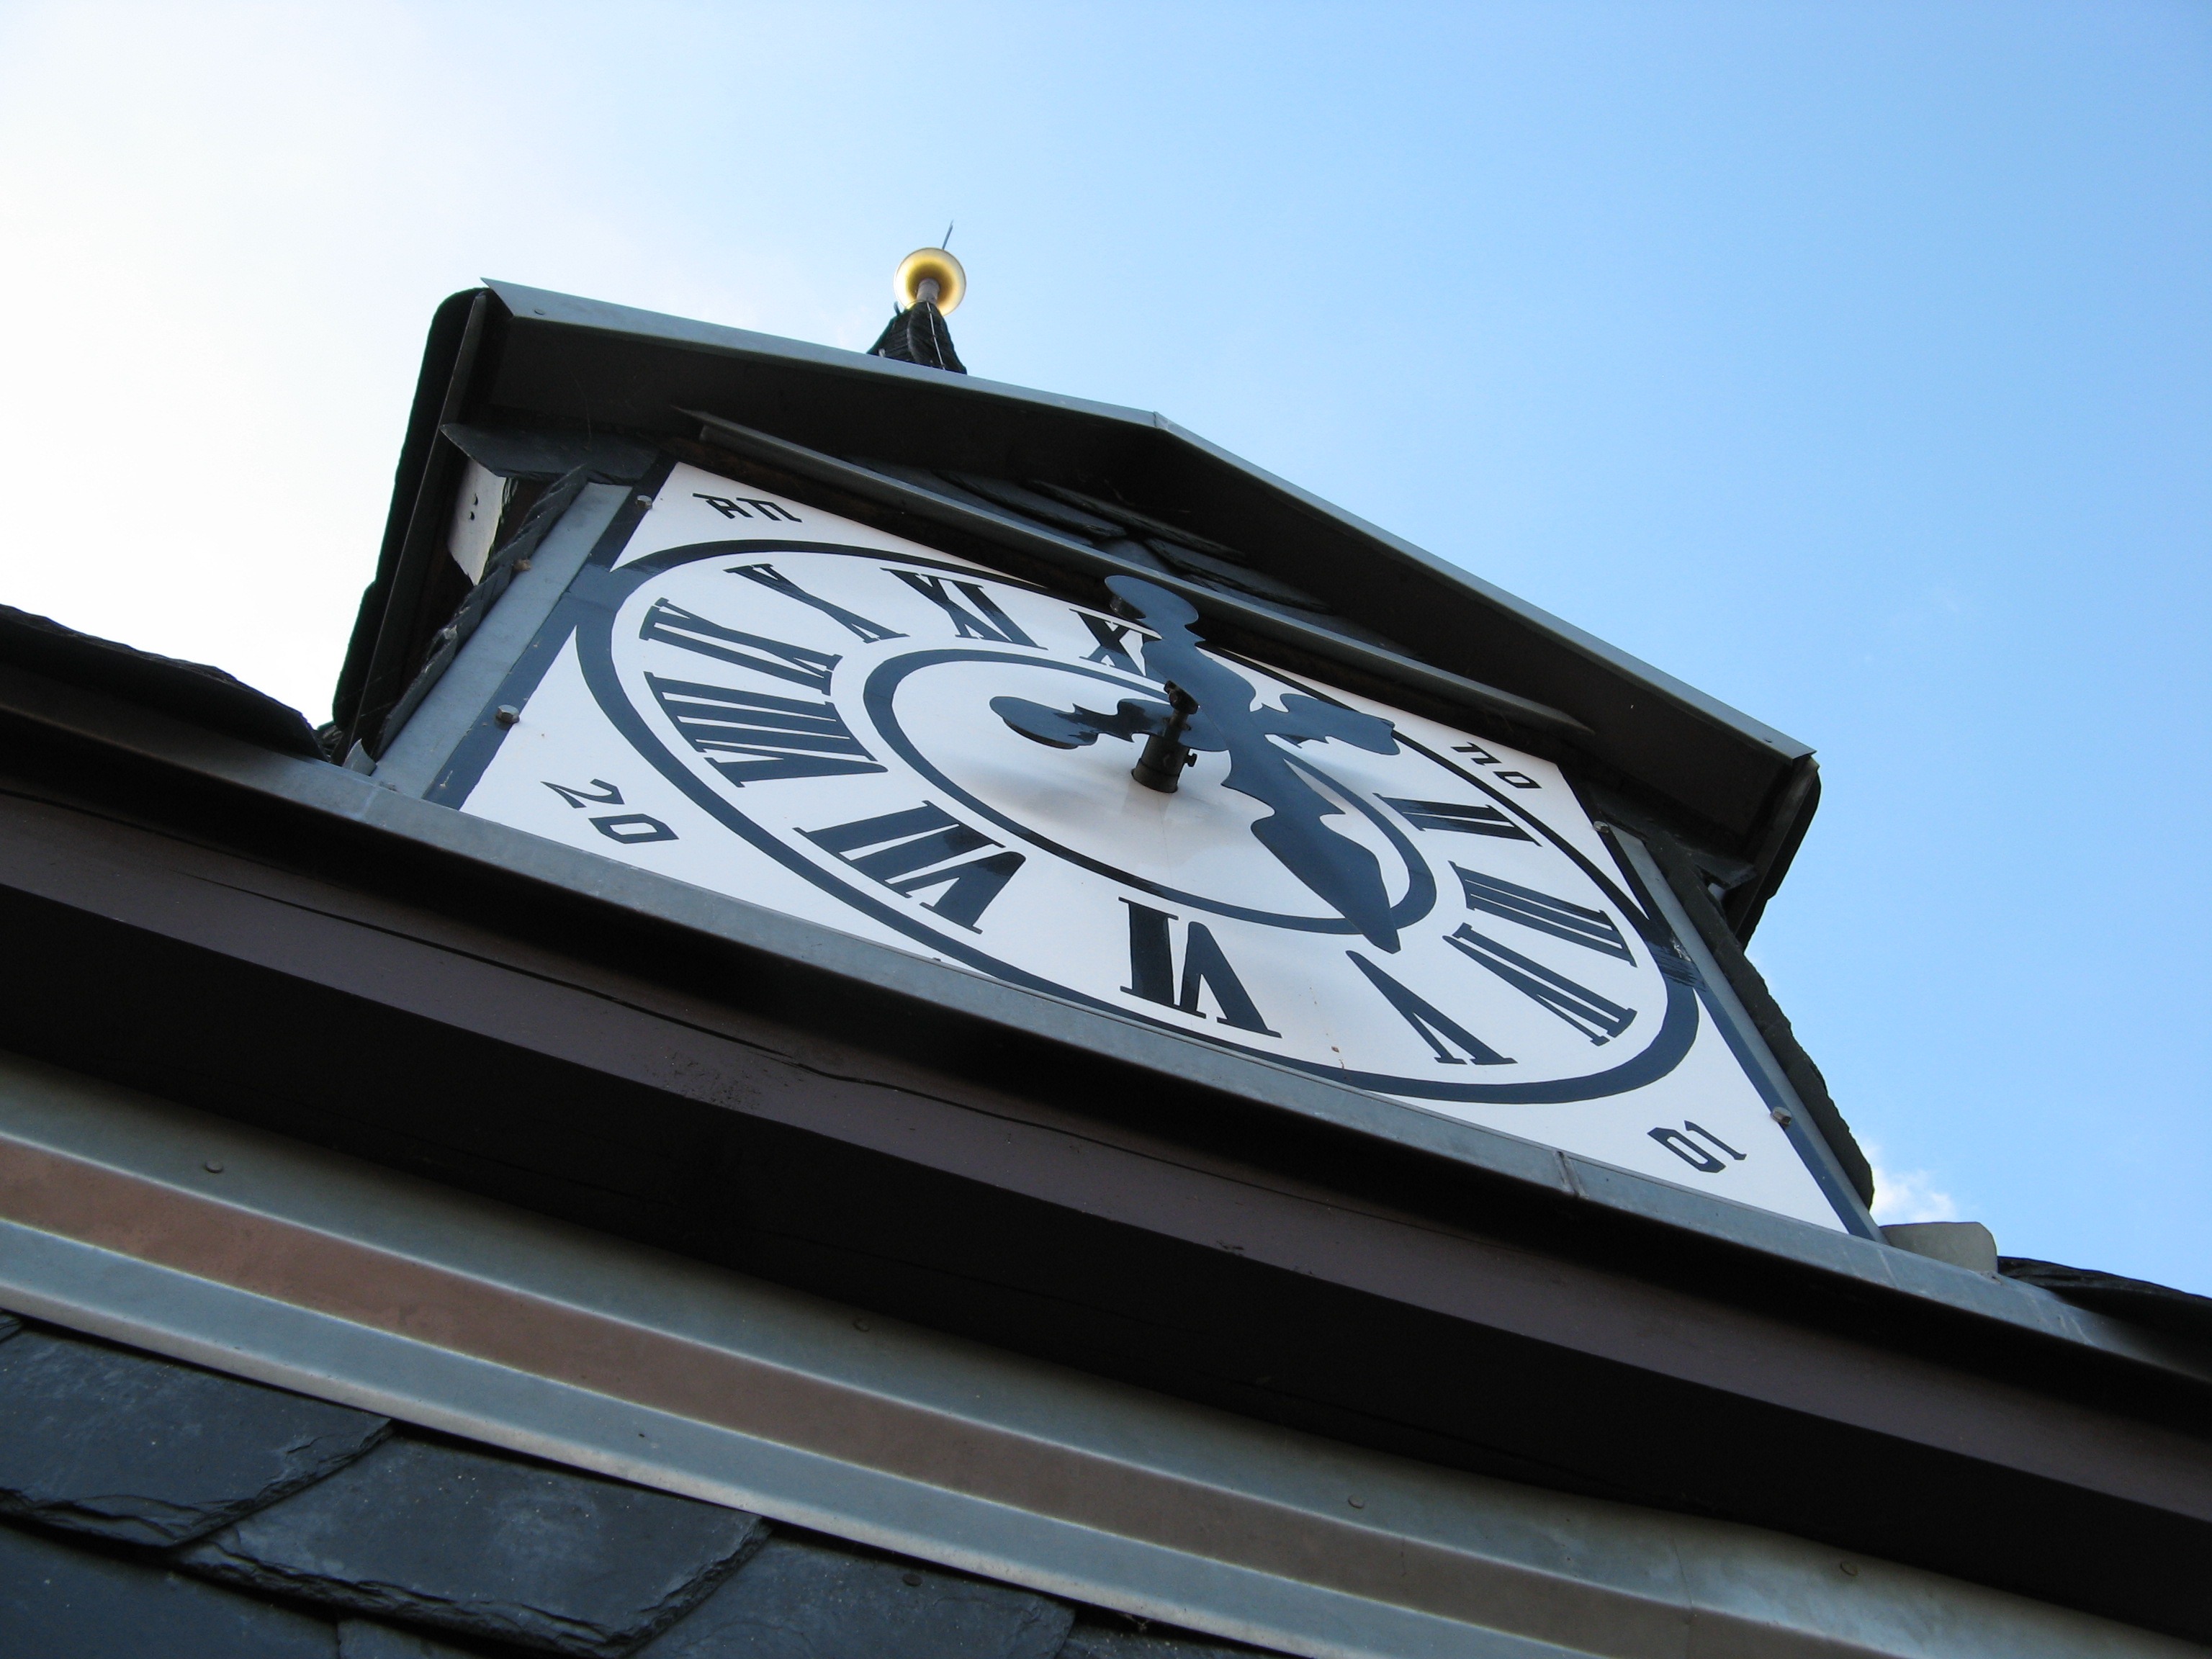
boat, window, clock, vehicle, blue, church, clock tower, church clock, time of